S-75 Dvina

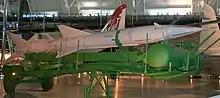
S-75 Guideline missile on display at the National Air and Space Museum

In the early 1950s, the United States Air Force rapidly accelerated its development of long-range jet bombers carrying nuclear weapons. The USAF program led to the deployment of Boeing B-47 Stratojet supported by aerial refueling aircraft to extend its range deep into the Soviet Union. The USAF quickly followed the B-47 with the development of the Boeing B-52 Stratofortress, which had greater range and payload than the B-47. The range, speed, and payload of these US bombers posed a significant threat to the Soviet Union in the event of a war between the two countries.